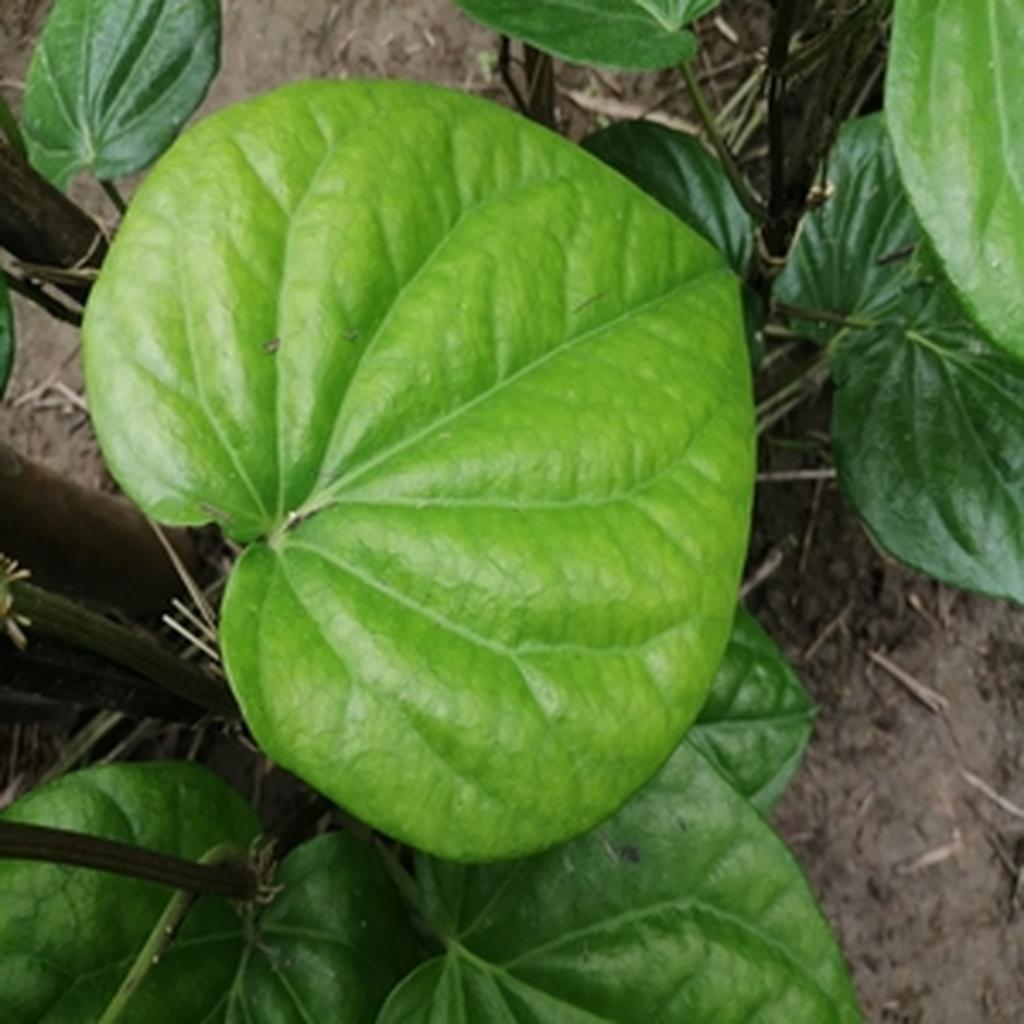
Label: Healthy_Leaf